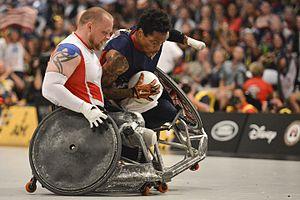
Les Jeux Invictus sont une compétition multisports pour soldats et vétérans de guerre blessés et handicapés. S'inspirant des Jeux paralympiques, ils tirent leur nom du poème Invictus de William Ernest Henley ; le slogan, I AM, renvoie d'ailleurs aux deux derniers vers du poème.